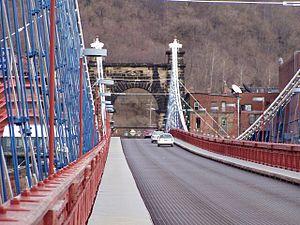
Le pont suspendu de Wheeling est un pont suspendu à haubans enjambant le chenal principal de l'Ohio à Wheeling, en Virginie-Occidentale, aux États-Unis. C'était le plus grand pont suspendu du monde entre 1849 jusqu'en 1851. La construction a été menée par Charles Ellet Jr, et il est devenu le premier pont à traverser un fleuve à l'ouest des Appalaches. Il établit un lien entre les parties est et ouest de la National Road, et est devenu particulièrement important d'un point de vue stratégique au cours de la guerre de Sécession. Il a été l'objet d'un litige présenté devant la Cour suprême des États-Unis au sujet de son obstruction à la circulation des nouveaux bateaux à vapeur à cheminées hautes, litige qui a marqué l'histoire du droit aux États-Unis. Il a finalement ouvert la voie à la construction d'autres ponts, particulièrement nécessaires du fait de l'expansion du chemin de fer. Ce pont ayant été conçu à l'époque de la traction animale, le poids des véhicules l'empruntant est limité à 2 tonnes et des contraintes de distance minimum entre deux véhicules se suivant sont en vigueur.